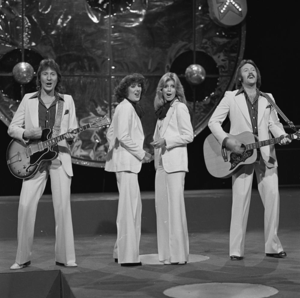
Brotherhood of Man
Brotherhood of Man (1977)
Brotherhood of Man er en britisk popgruppe der blev dannet i 1970'erne og som blev verdensberømte med sangen "Save Your Kisses For Me", som de vandt med ved Eurovision Song Contest 1976.